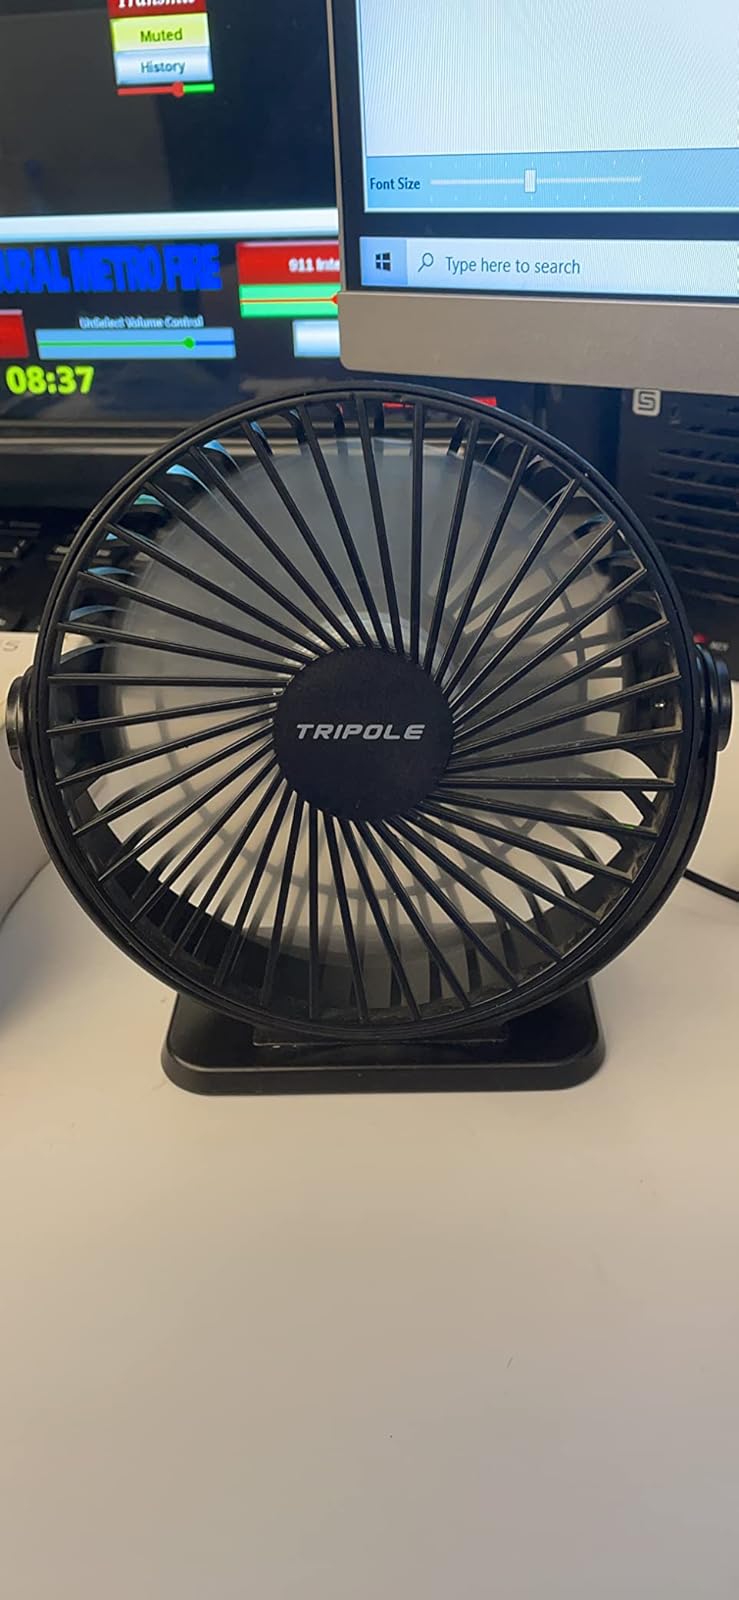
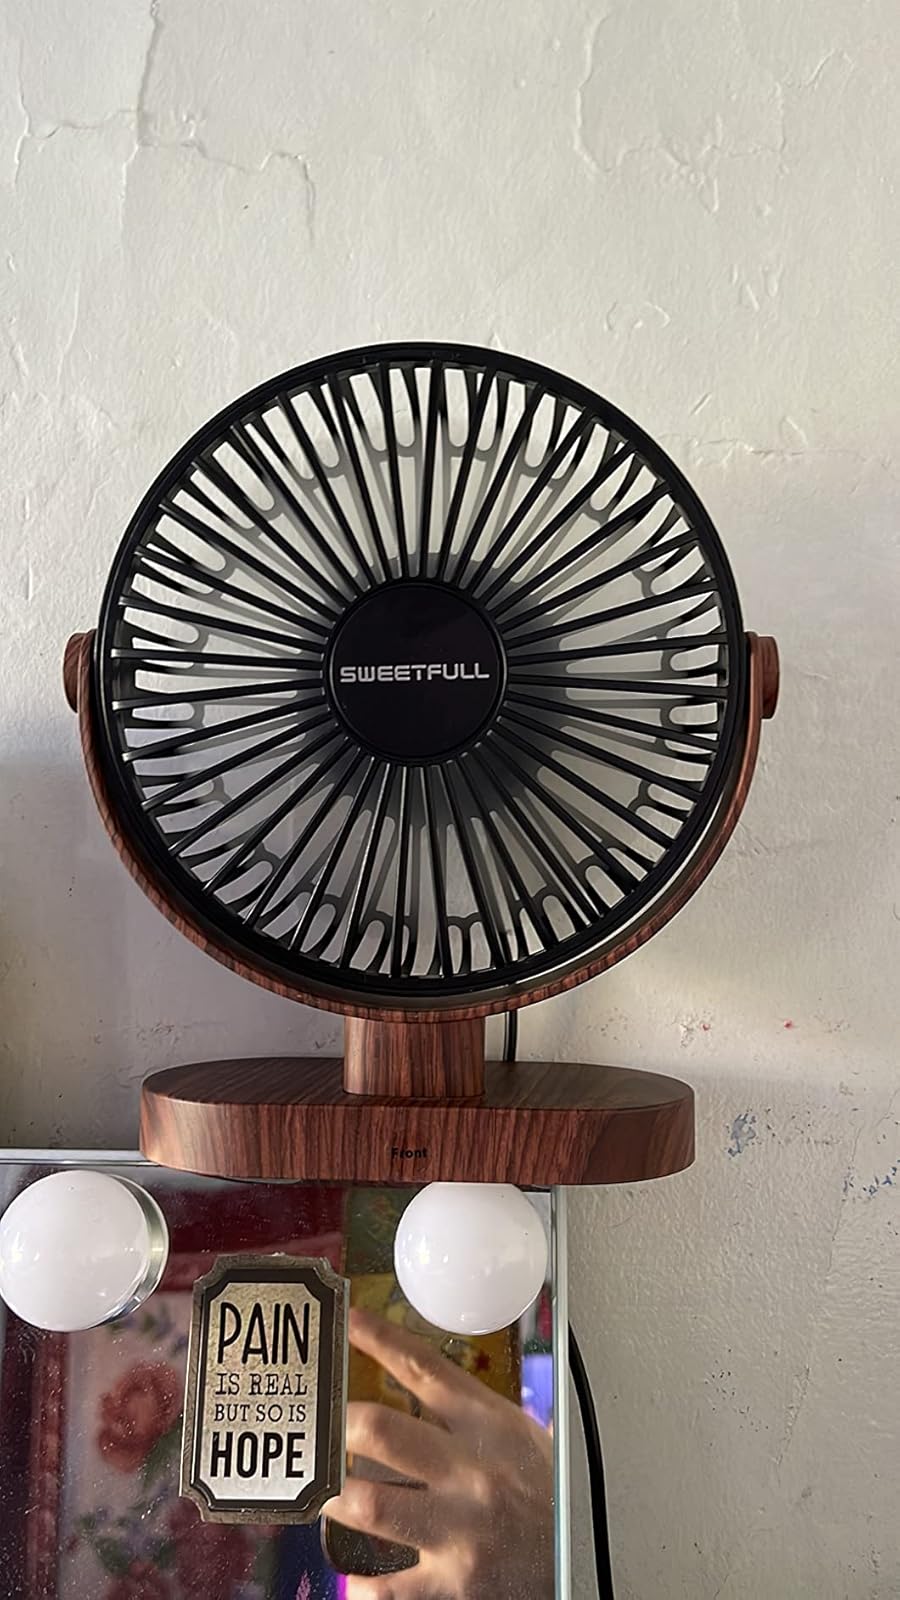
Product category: fan
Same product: no